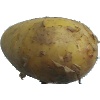
Label: white_potato